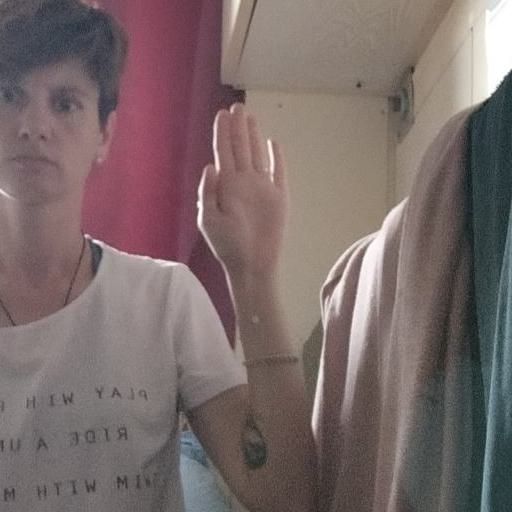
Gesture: stop